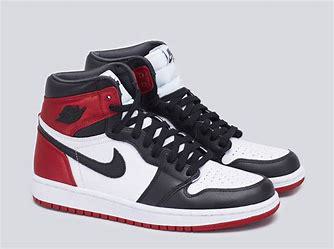
Brand: Jordan
Model: 1 OG